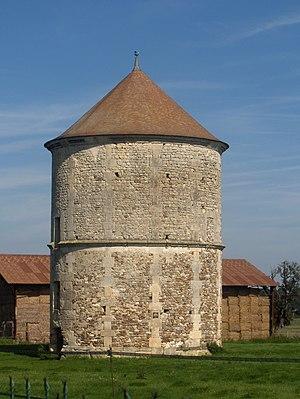
Haravilliers est une commune française du Val-d'Oise située dans le Vexin français, à environ 50 km au nord-ouest de Paris.
Cette liste recense les monuments historiques du département du Val-d'Oise, en France.